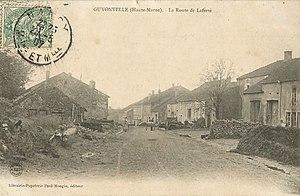
Vue du village vers 1907
Guyonvelle est une commune française située dans le département de la Haute-Marne, en région Grand Est.